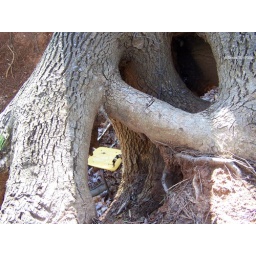
This is a tree that is near the woods in my house :]it has my tag from myspace